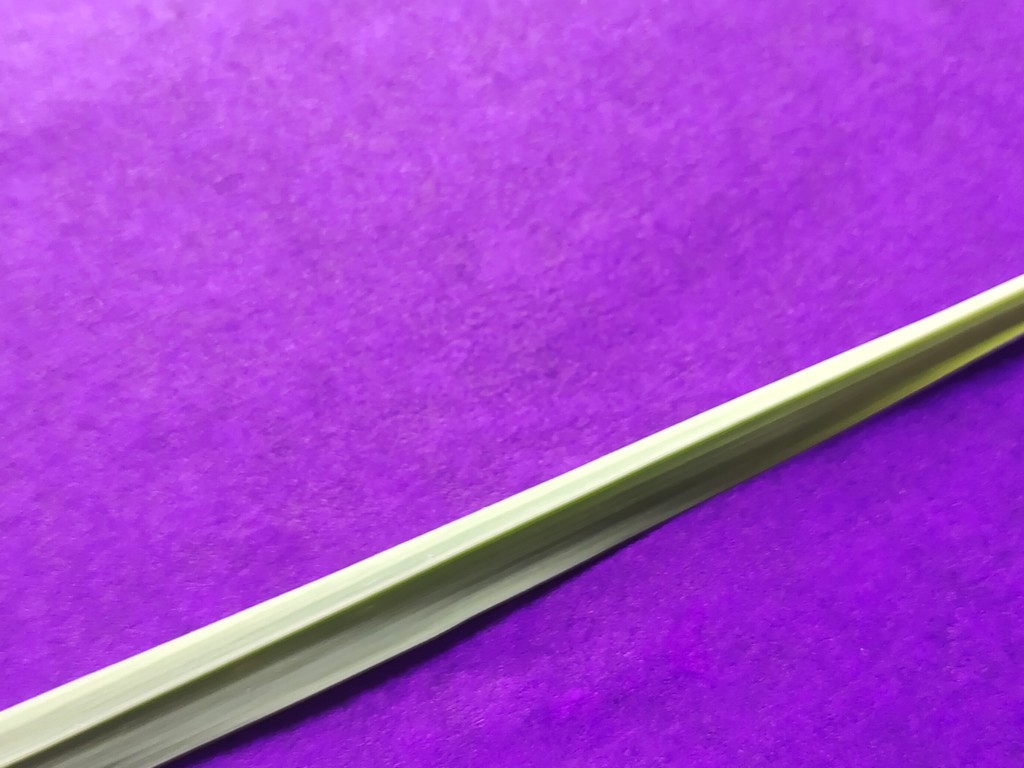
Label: Healthy